Louvre

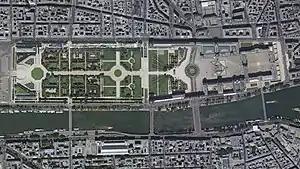
Aerial view of the Louvre Palace and Tuileries Park

The Louvre museum is located inside the Louvre Palace, in the center of Paris, adjacent to the Tuileries Gardens. The two nearest Métro stations are Louvre-Rivoli and Palais Royal-Musée du Louvre, the latter having a direct underground access to the Carrousel du Louvre commercial mall.